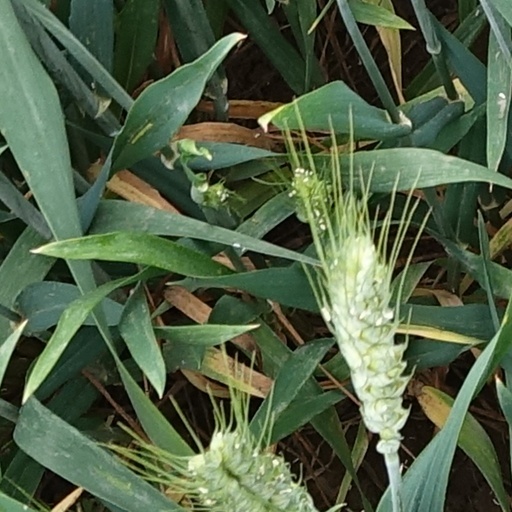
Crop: wheat